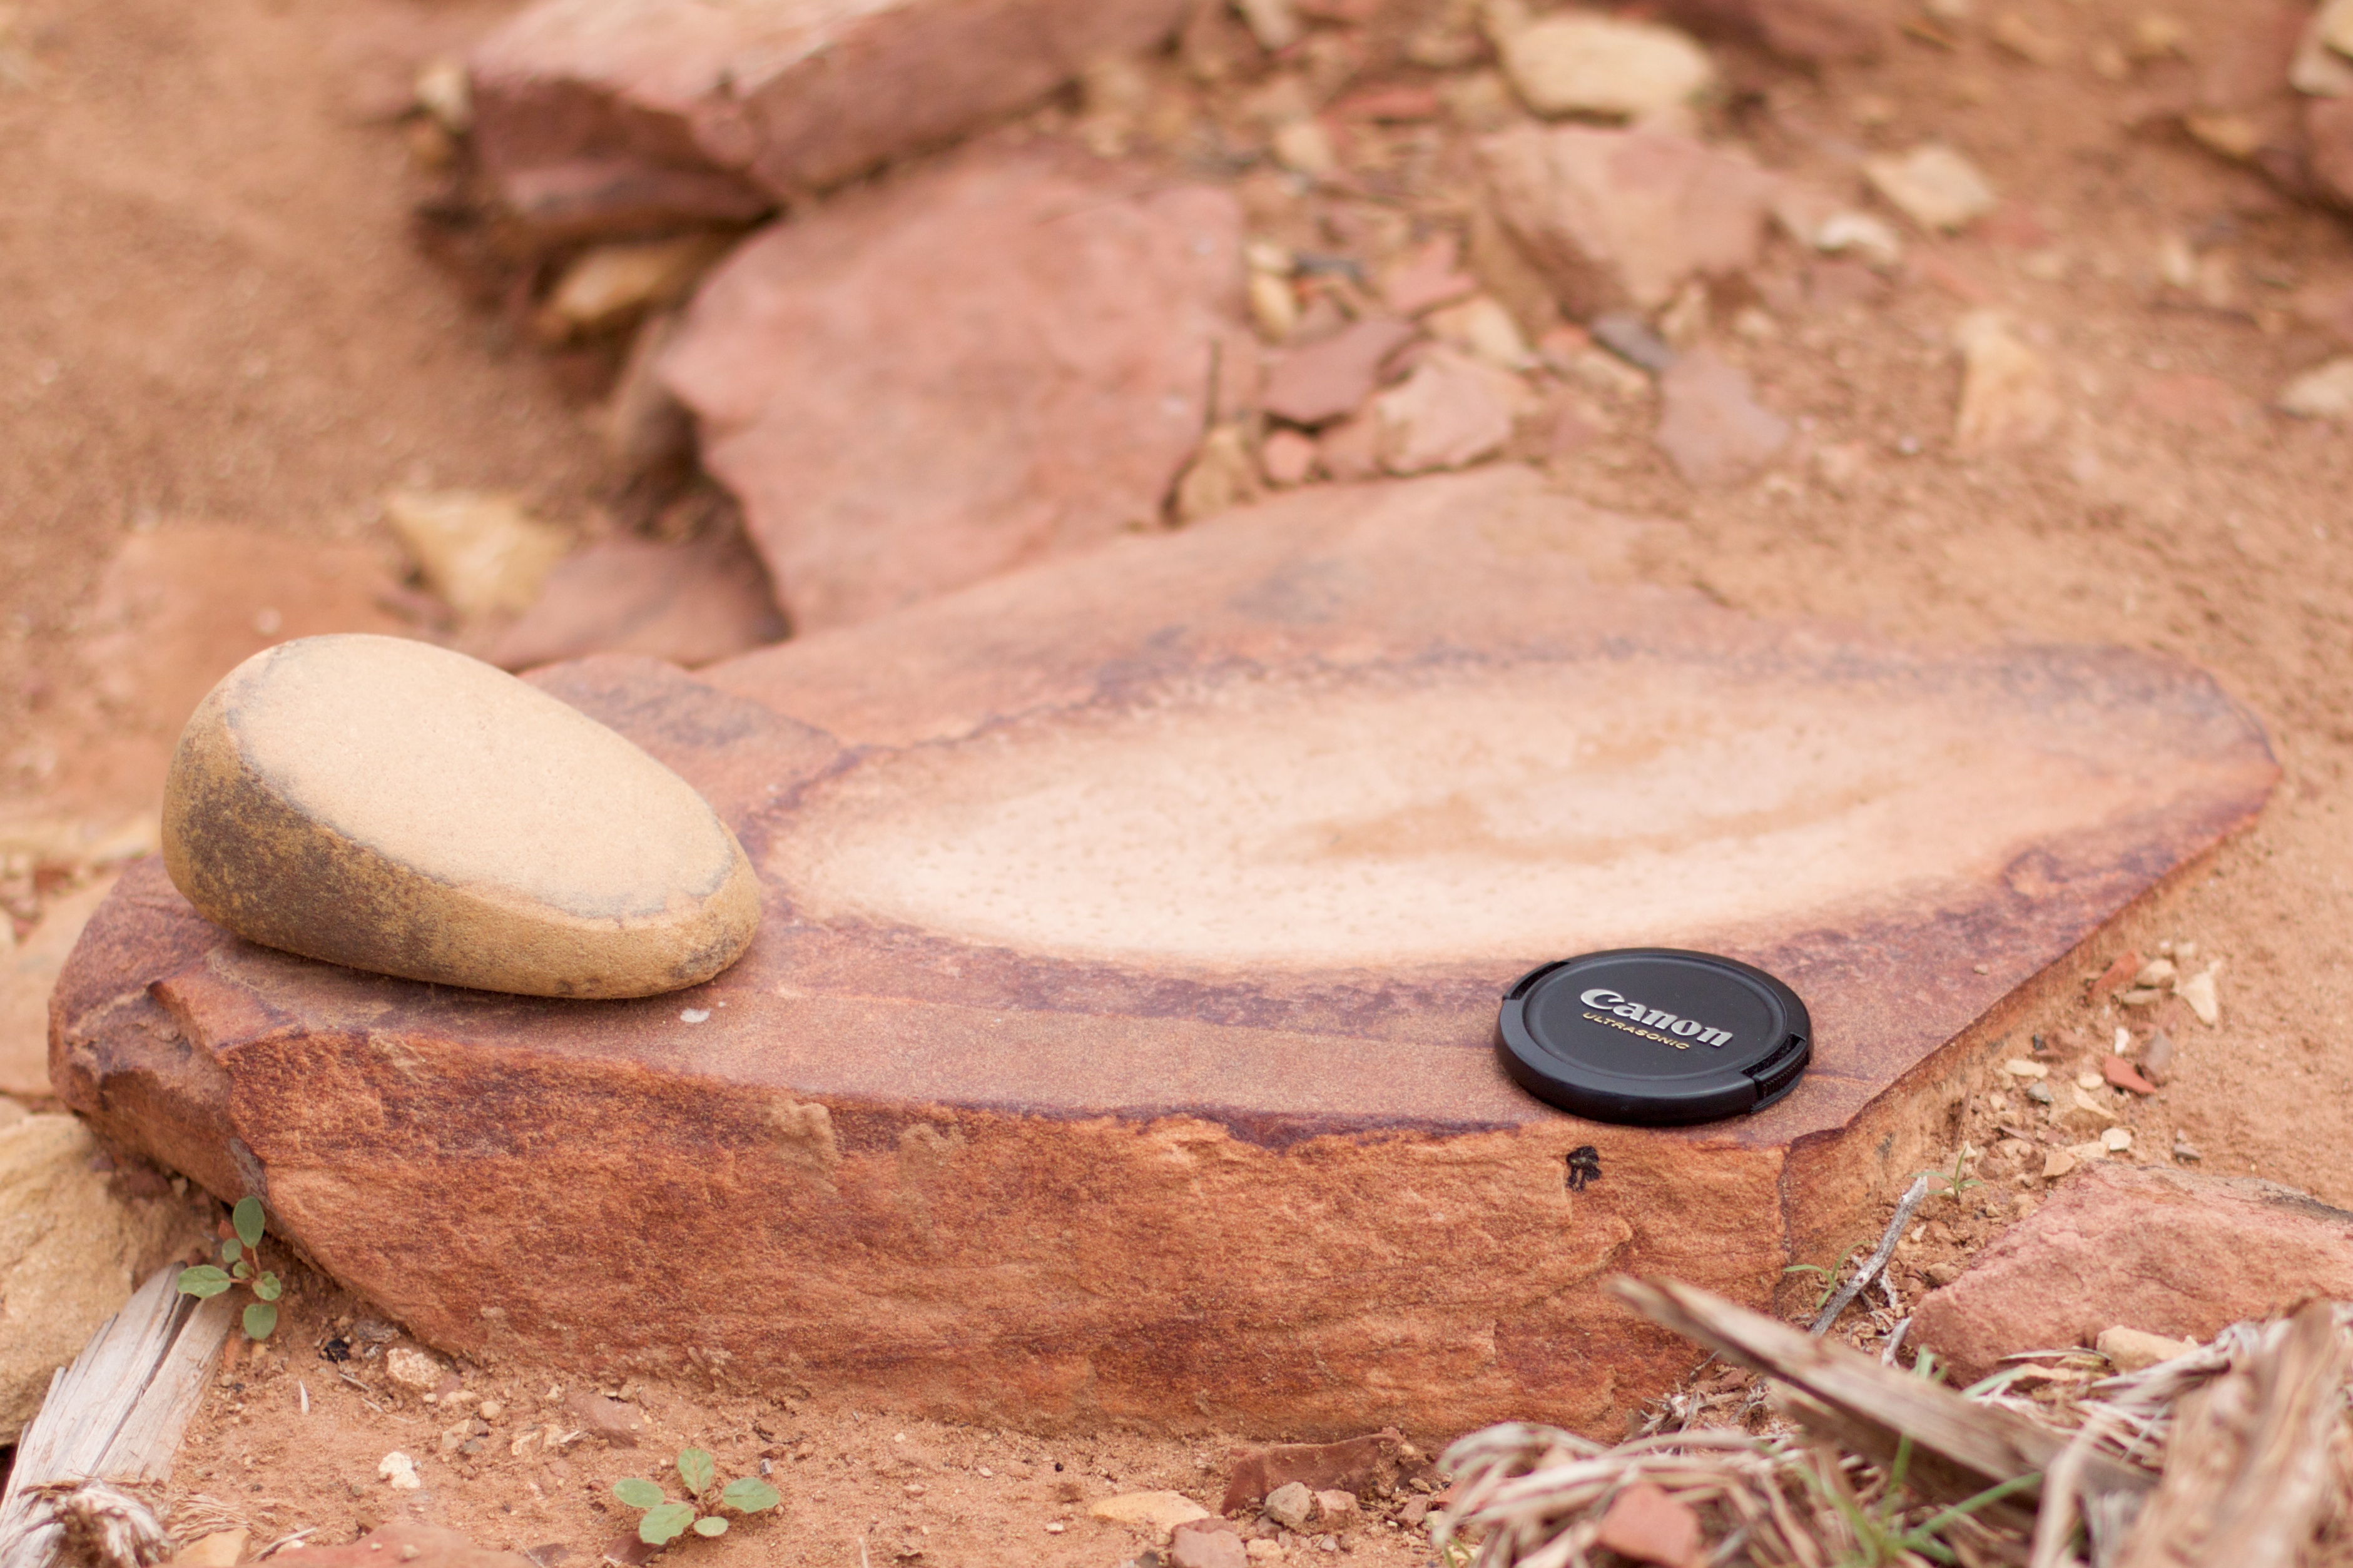
rock, wood, soil, material, rockartranch